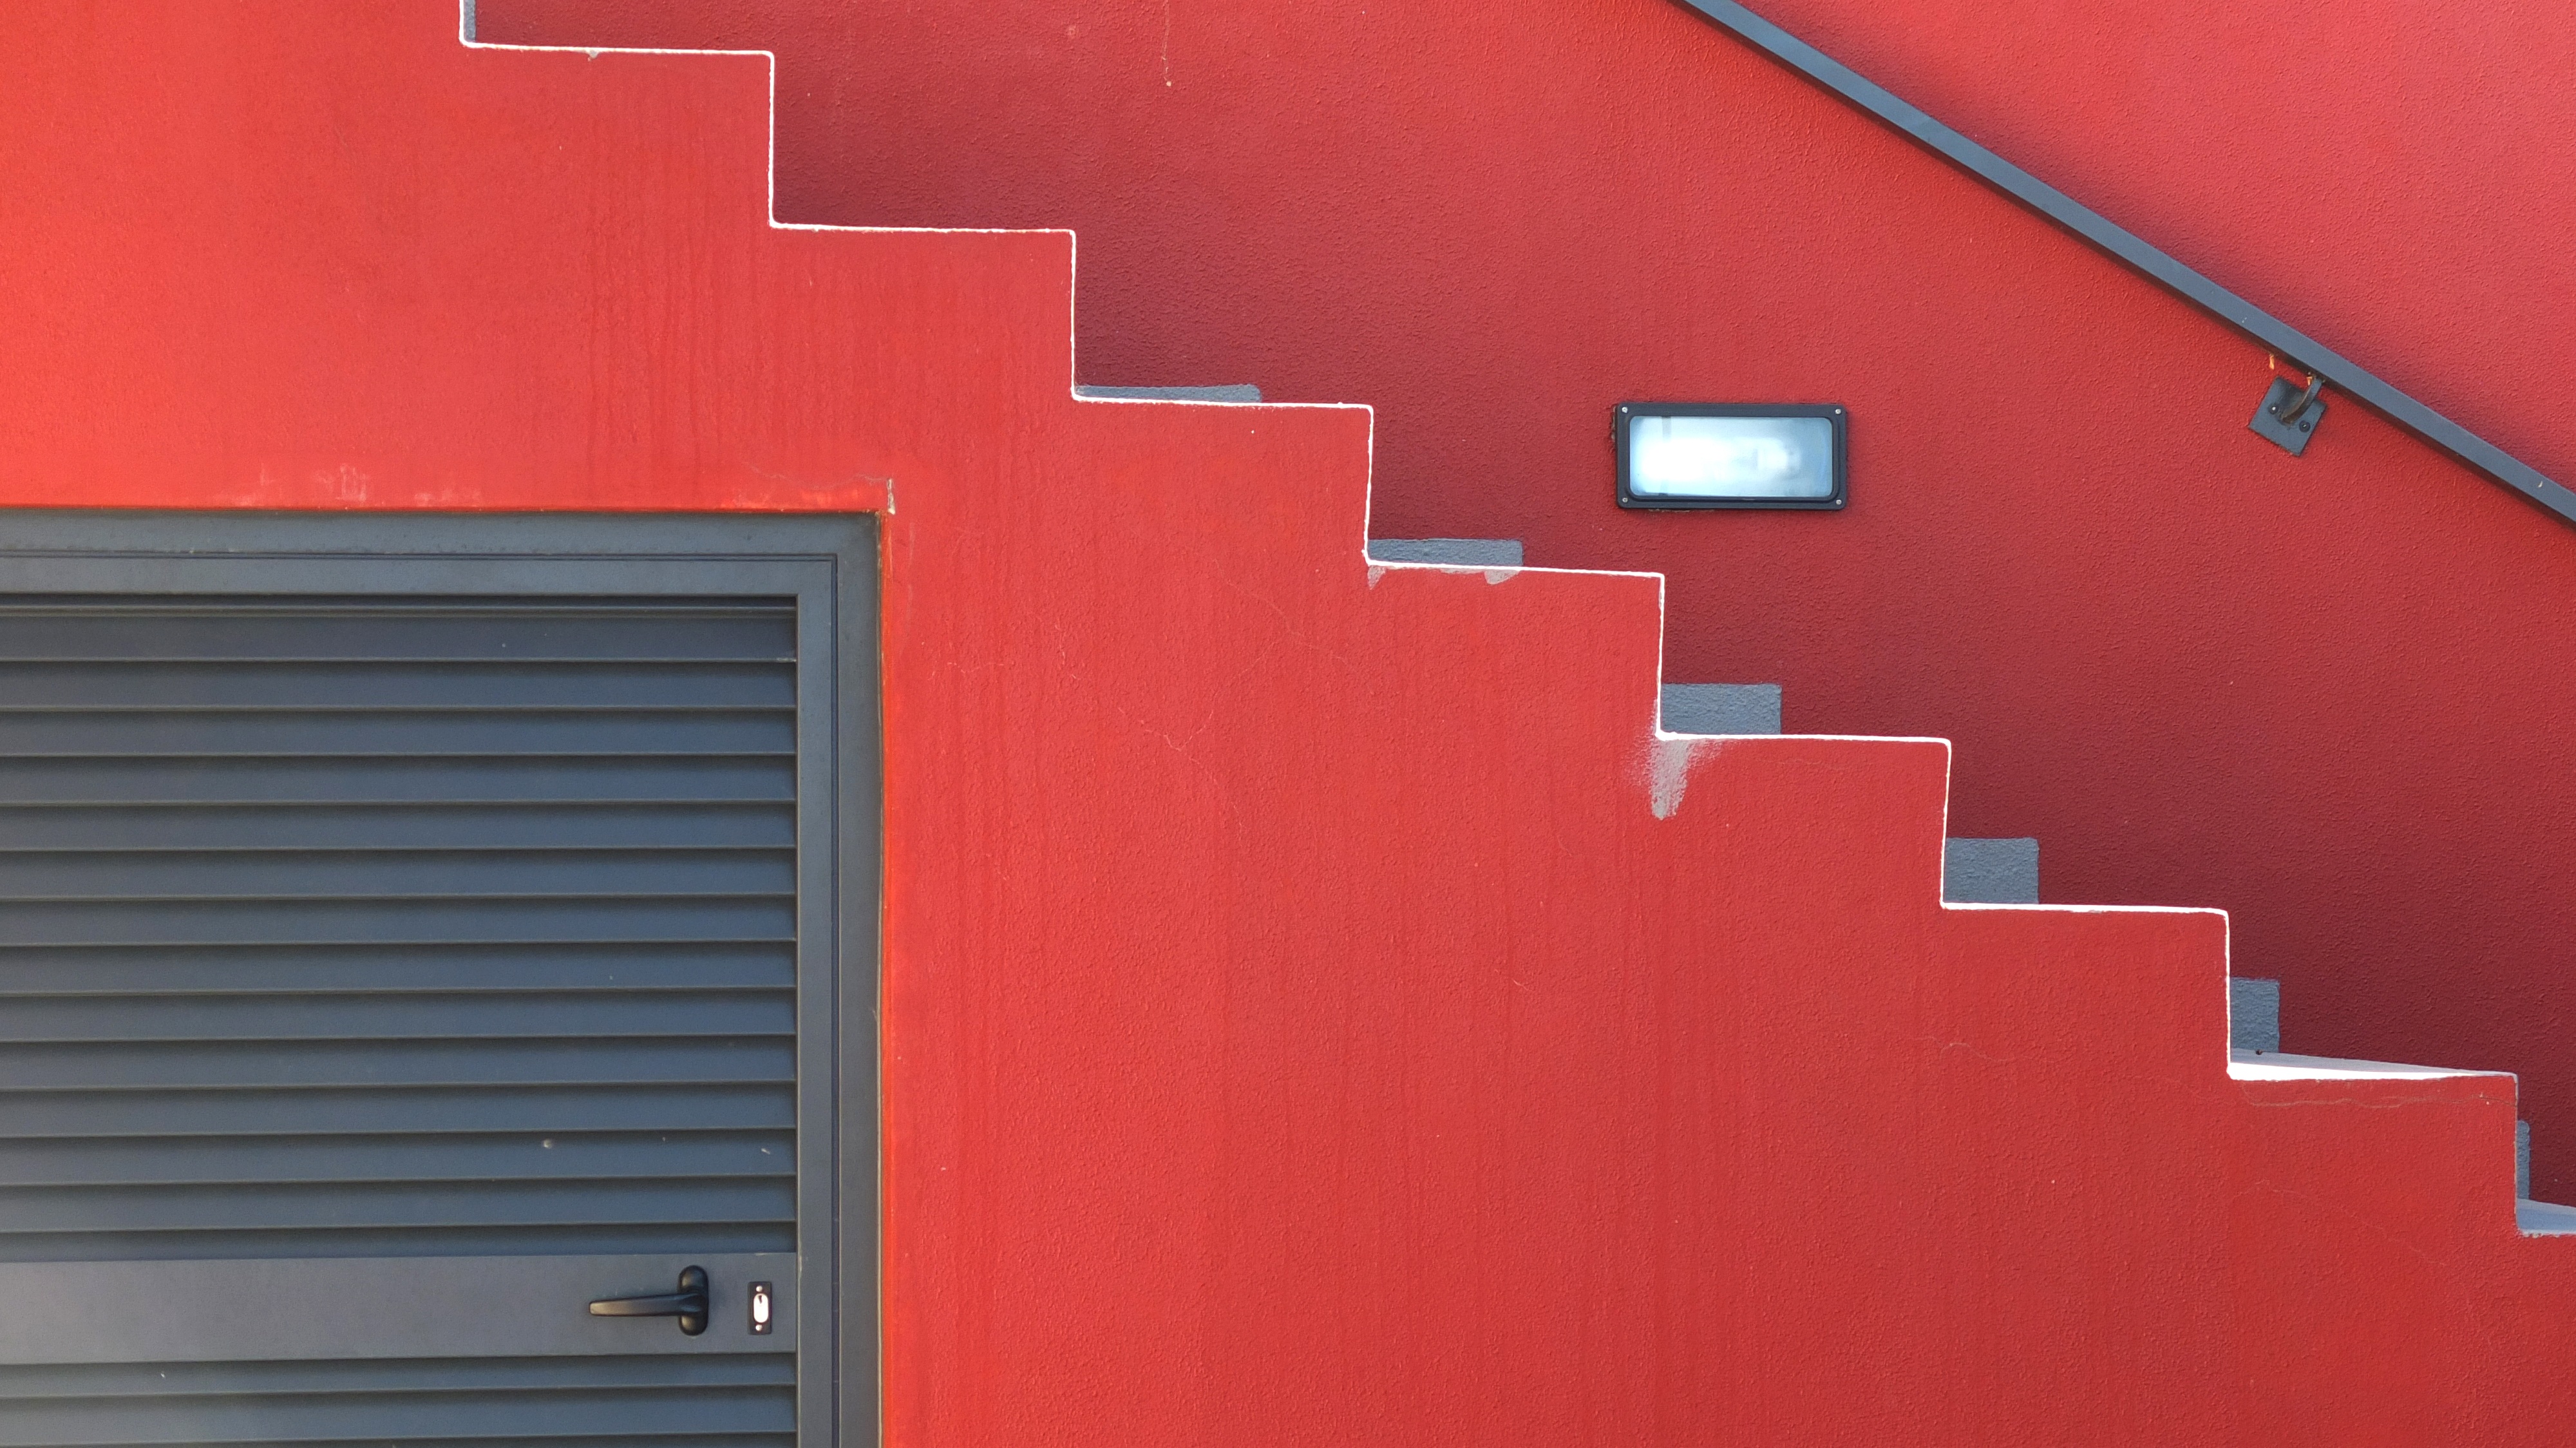
architecture, wood, house, floor, window, wall, steps, line, red, color, metal, facade, brick, door, modern, material, interior design, flooring, window covering